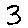
Label: 3